Queensland Railways 1250 class

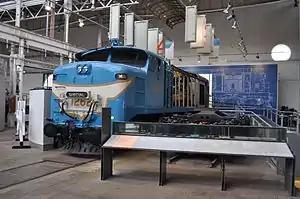
Cutaway 1262 at the Workshops Rail Museum, North Ipswich in October 2011

The 1250 class were a class of diesel locomotive built by English Electric, Rocklea for Queensland Railways between 1959 and 1963.